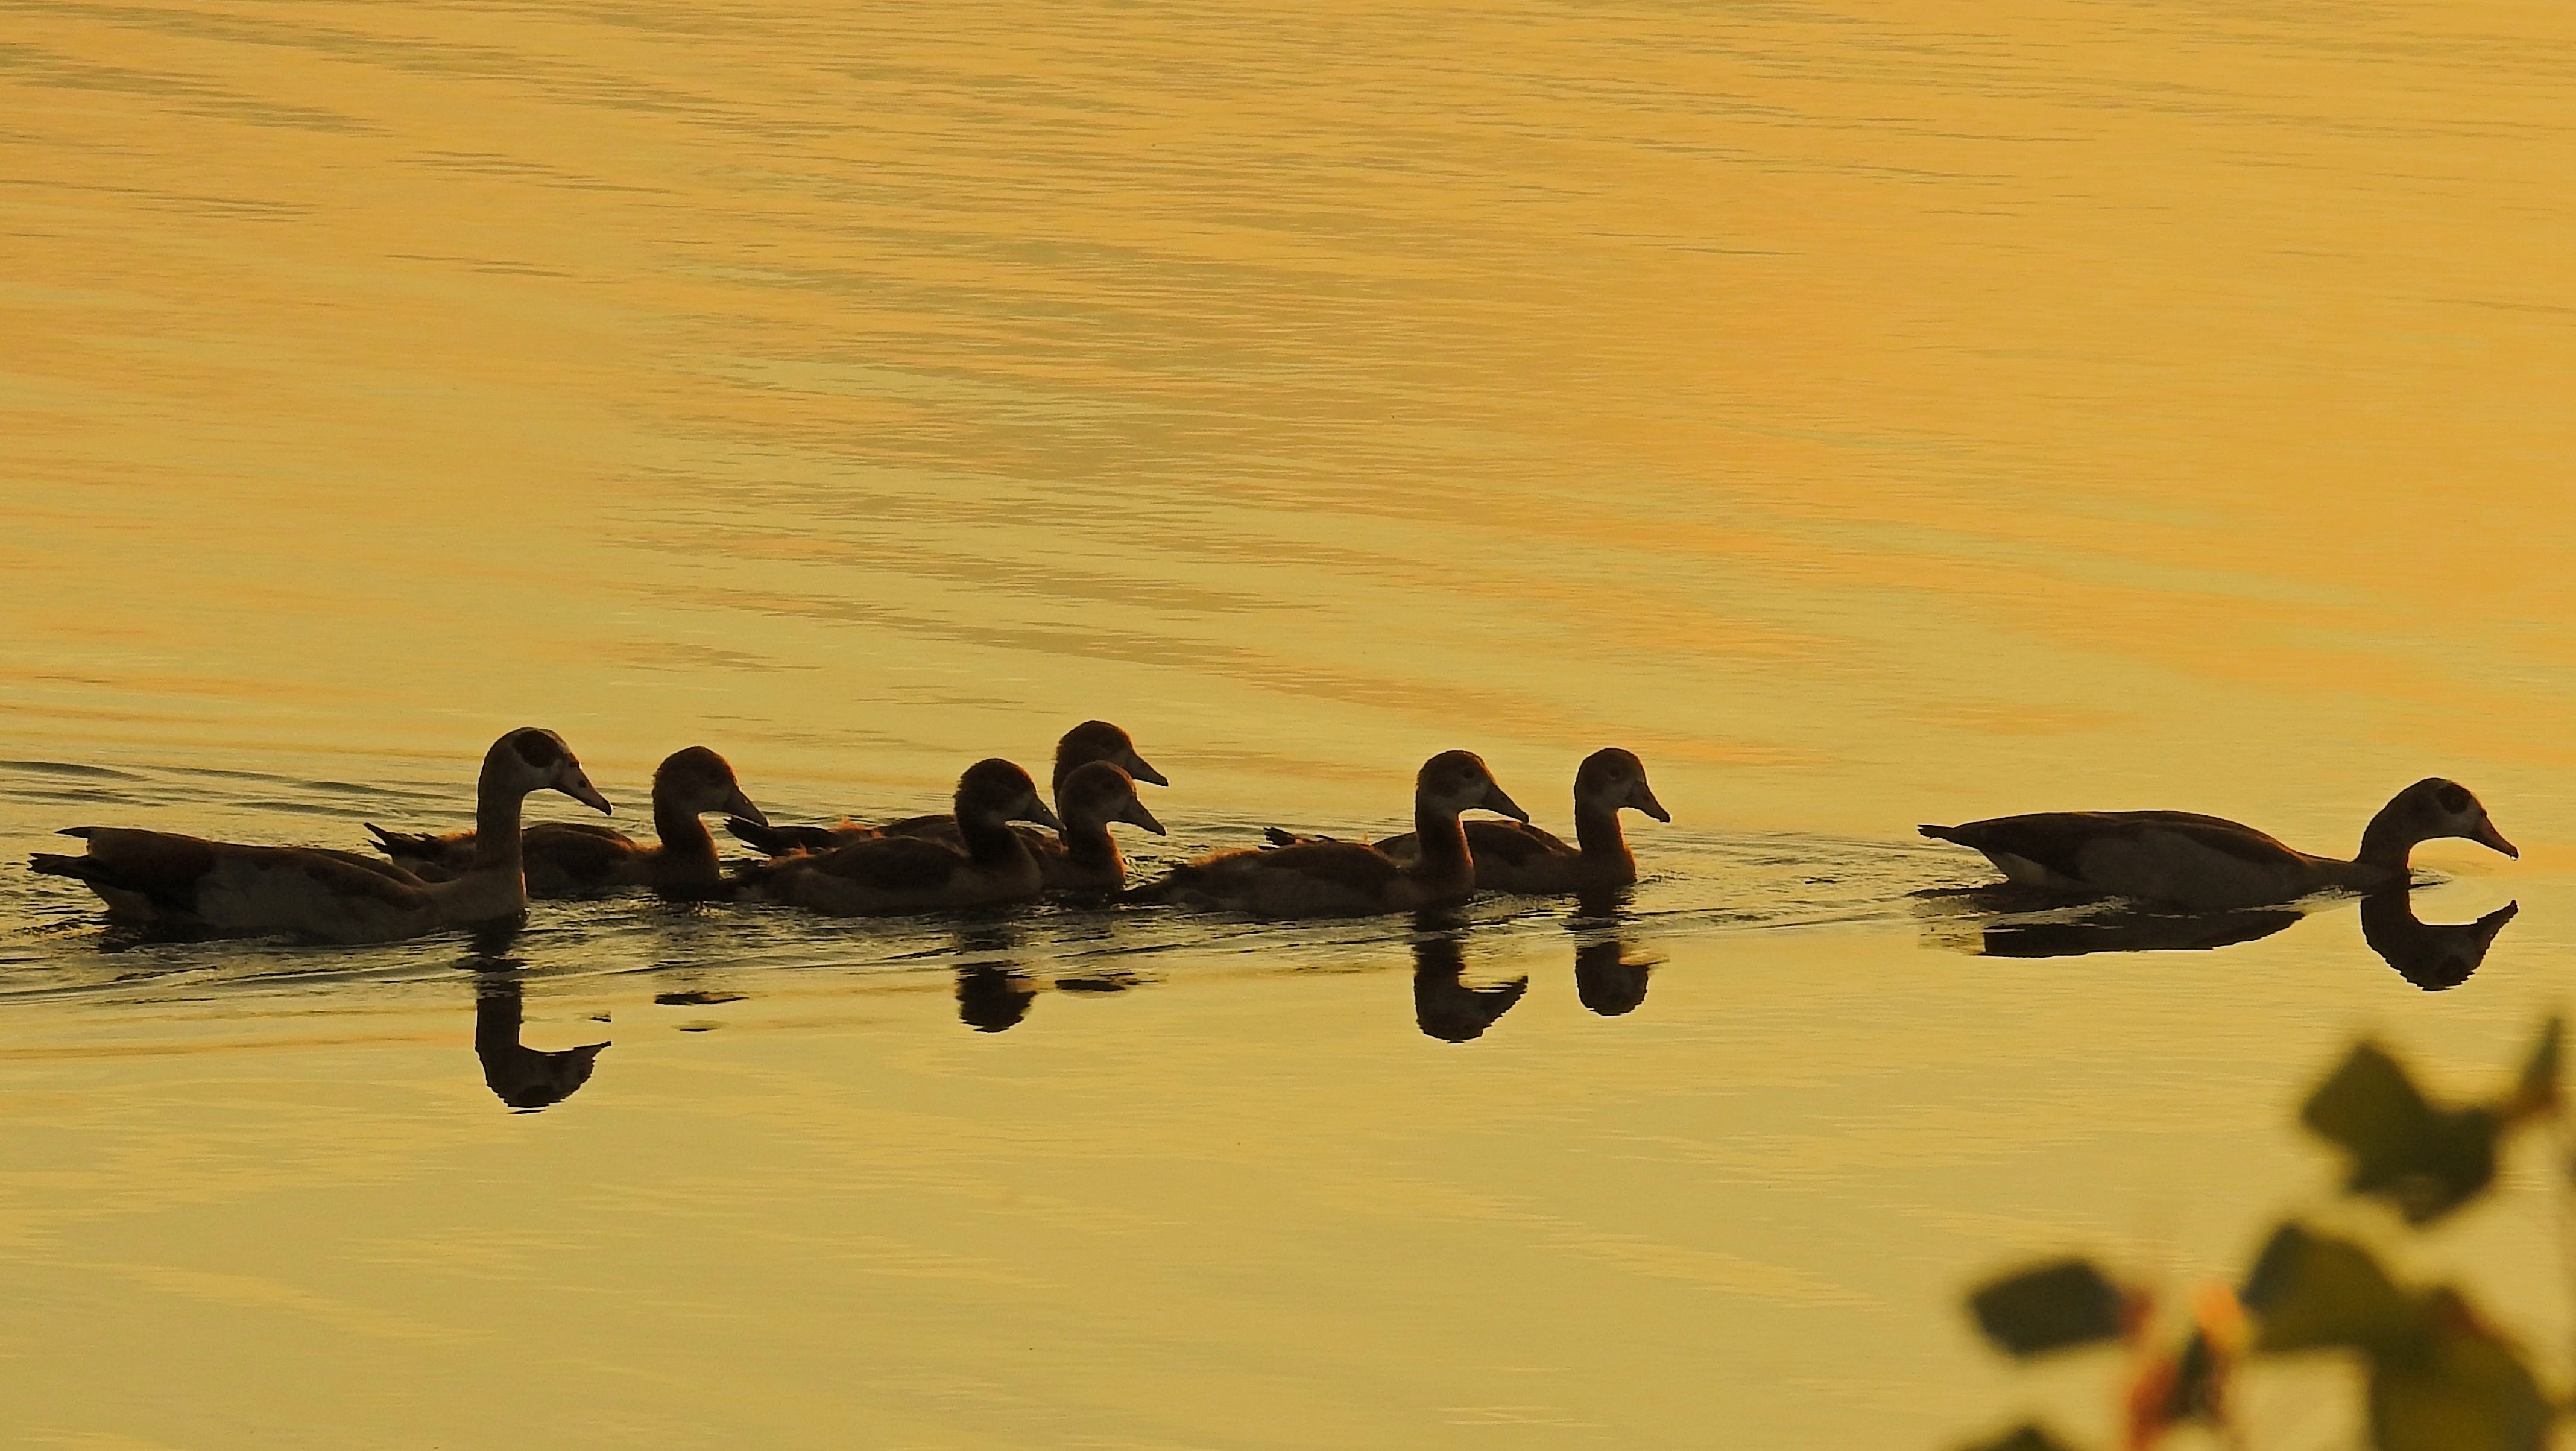
sea, water, sand, bird, wing, sunset, morning, wave, lake, golden hour, duck, water bird, abendstimmung, nilg nse